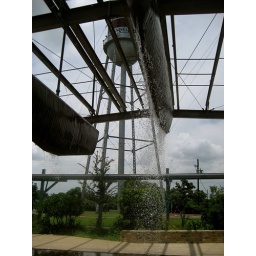
The fountain and the water tower out at Penn Field near St. Ed's in South Austin.